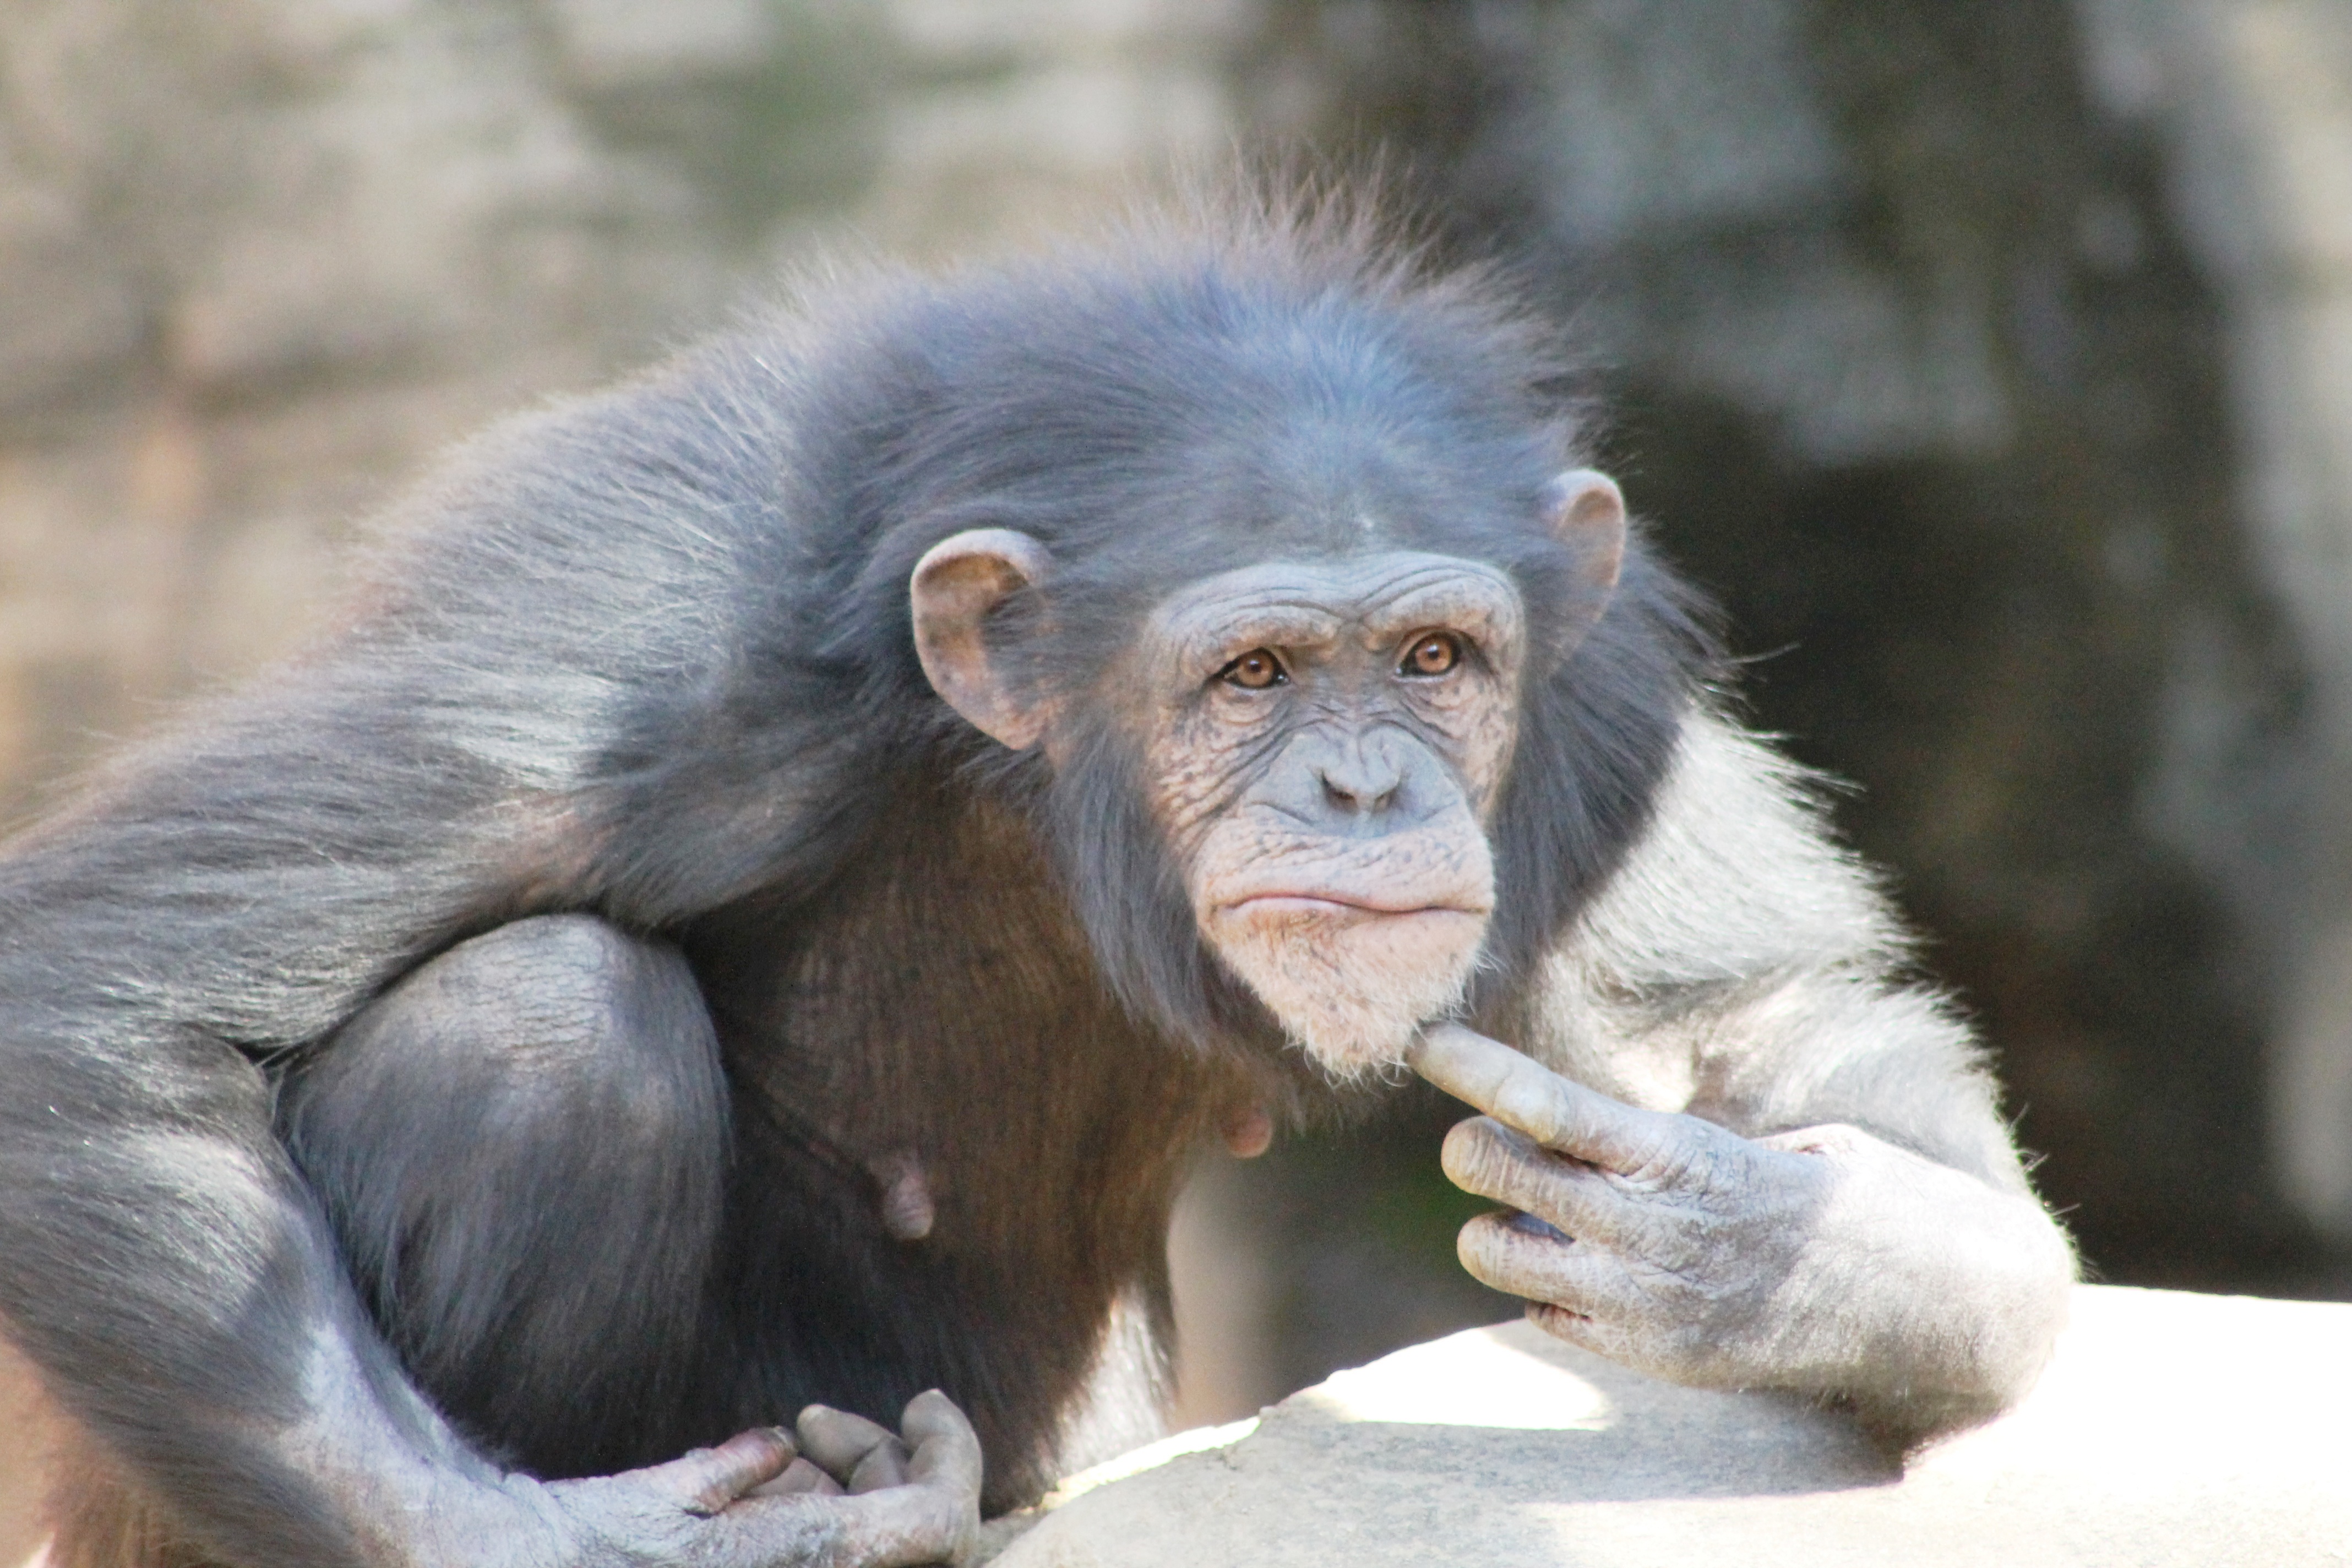
wildlife, zoo, mammal, fauna, primate, chimpanzee, mono, thinker, vertebrate, nice, macaque, old world monkey, western gorilla, great ape, common chimpanzee